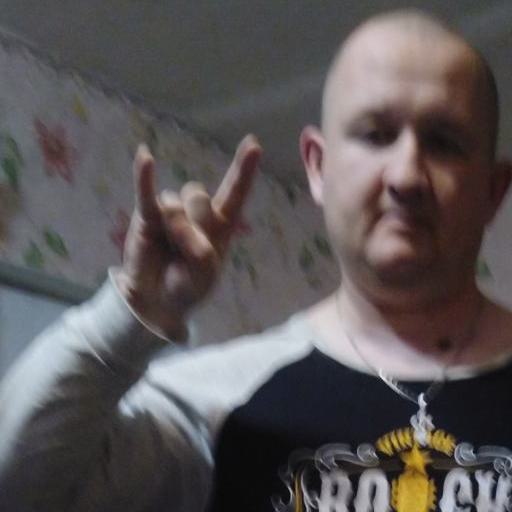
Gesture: rock